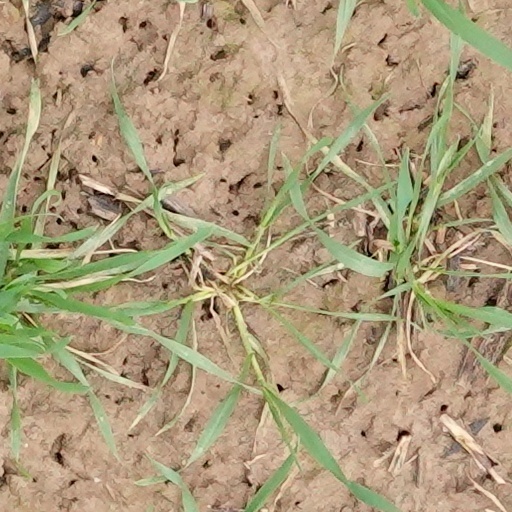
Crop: wheat